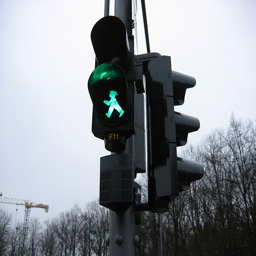
The signal of the electronic walk sign is showing green.
a green go a head and walk sign
A traffic light has a green person on it.
A traffic light cross walk displaying a green walk signal.
A traffic light hanging from a metal pole.